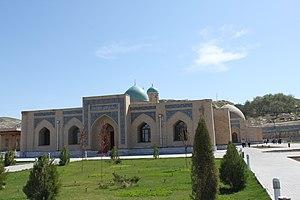
Mosquée Panjvakhta site de la source Tchachma à Nourata